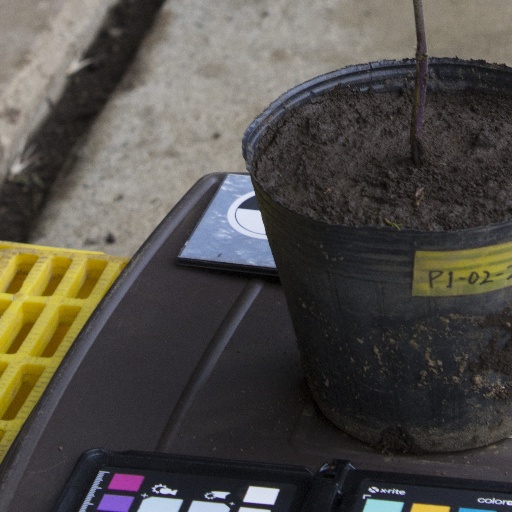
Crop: soybean